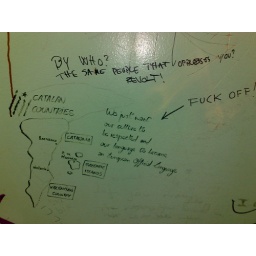
Even the conversation in the wall of the bathroom is different; more concerned with political issues, lol.